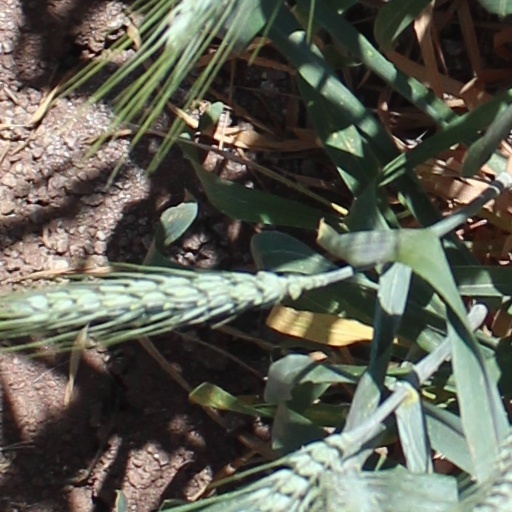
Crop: wheat